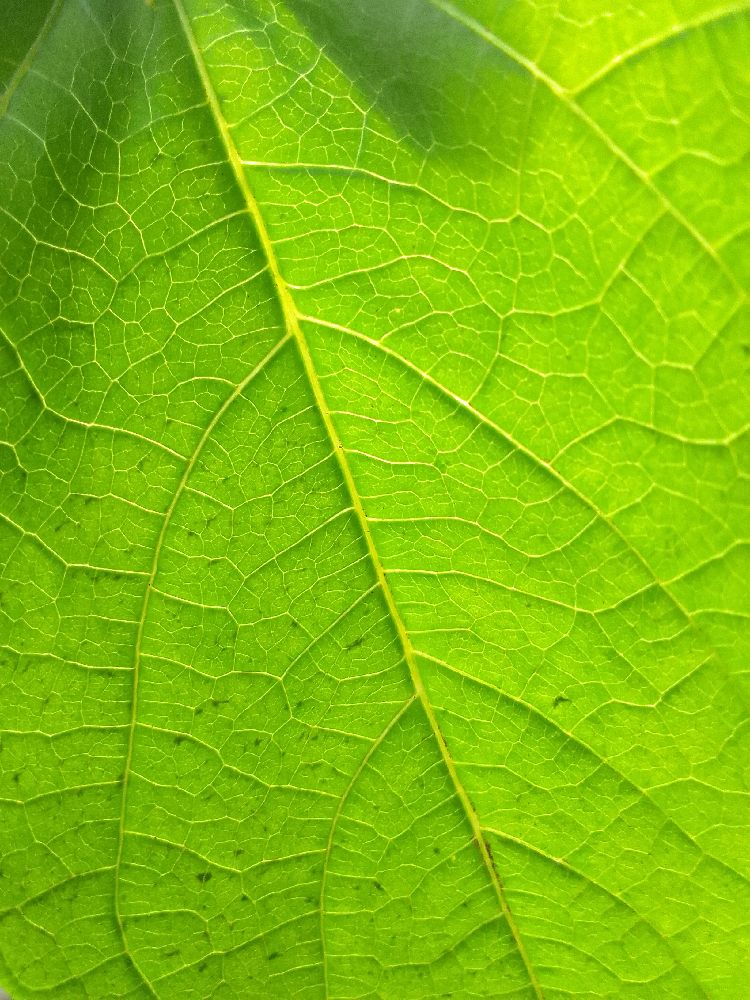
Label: healthy